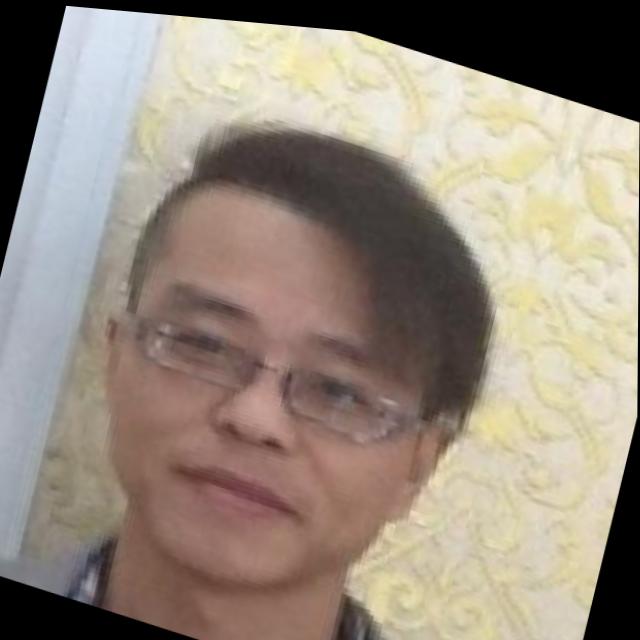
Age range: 21-44